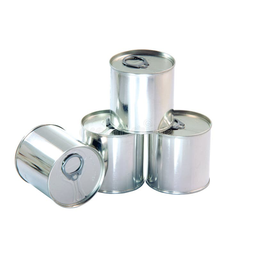
Label: metal